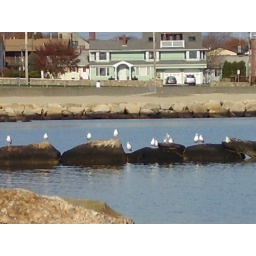
Seagulls sitting on the rocks at th beach at fort tabor in new bedford, ma.